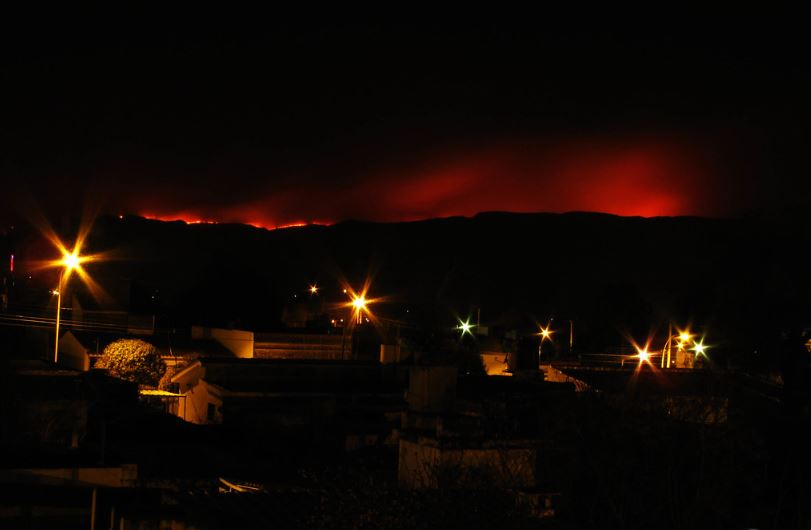
Fire: yes
Smoke: yes